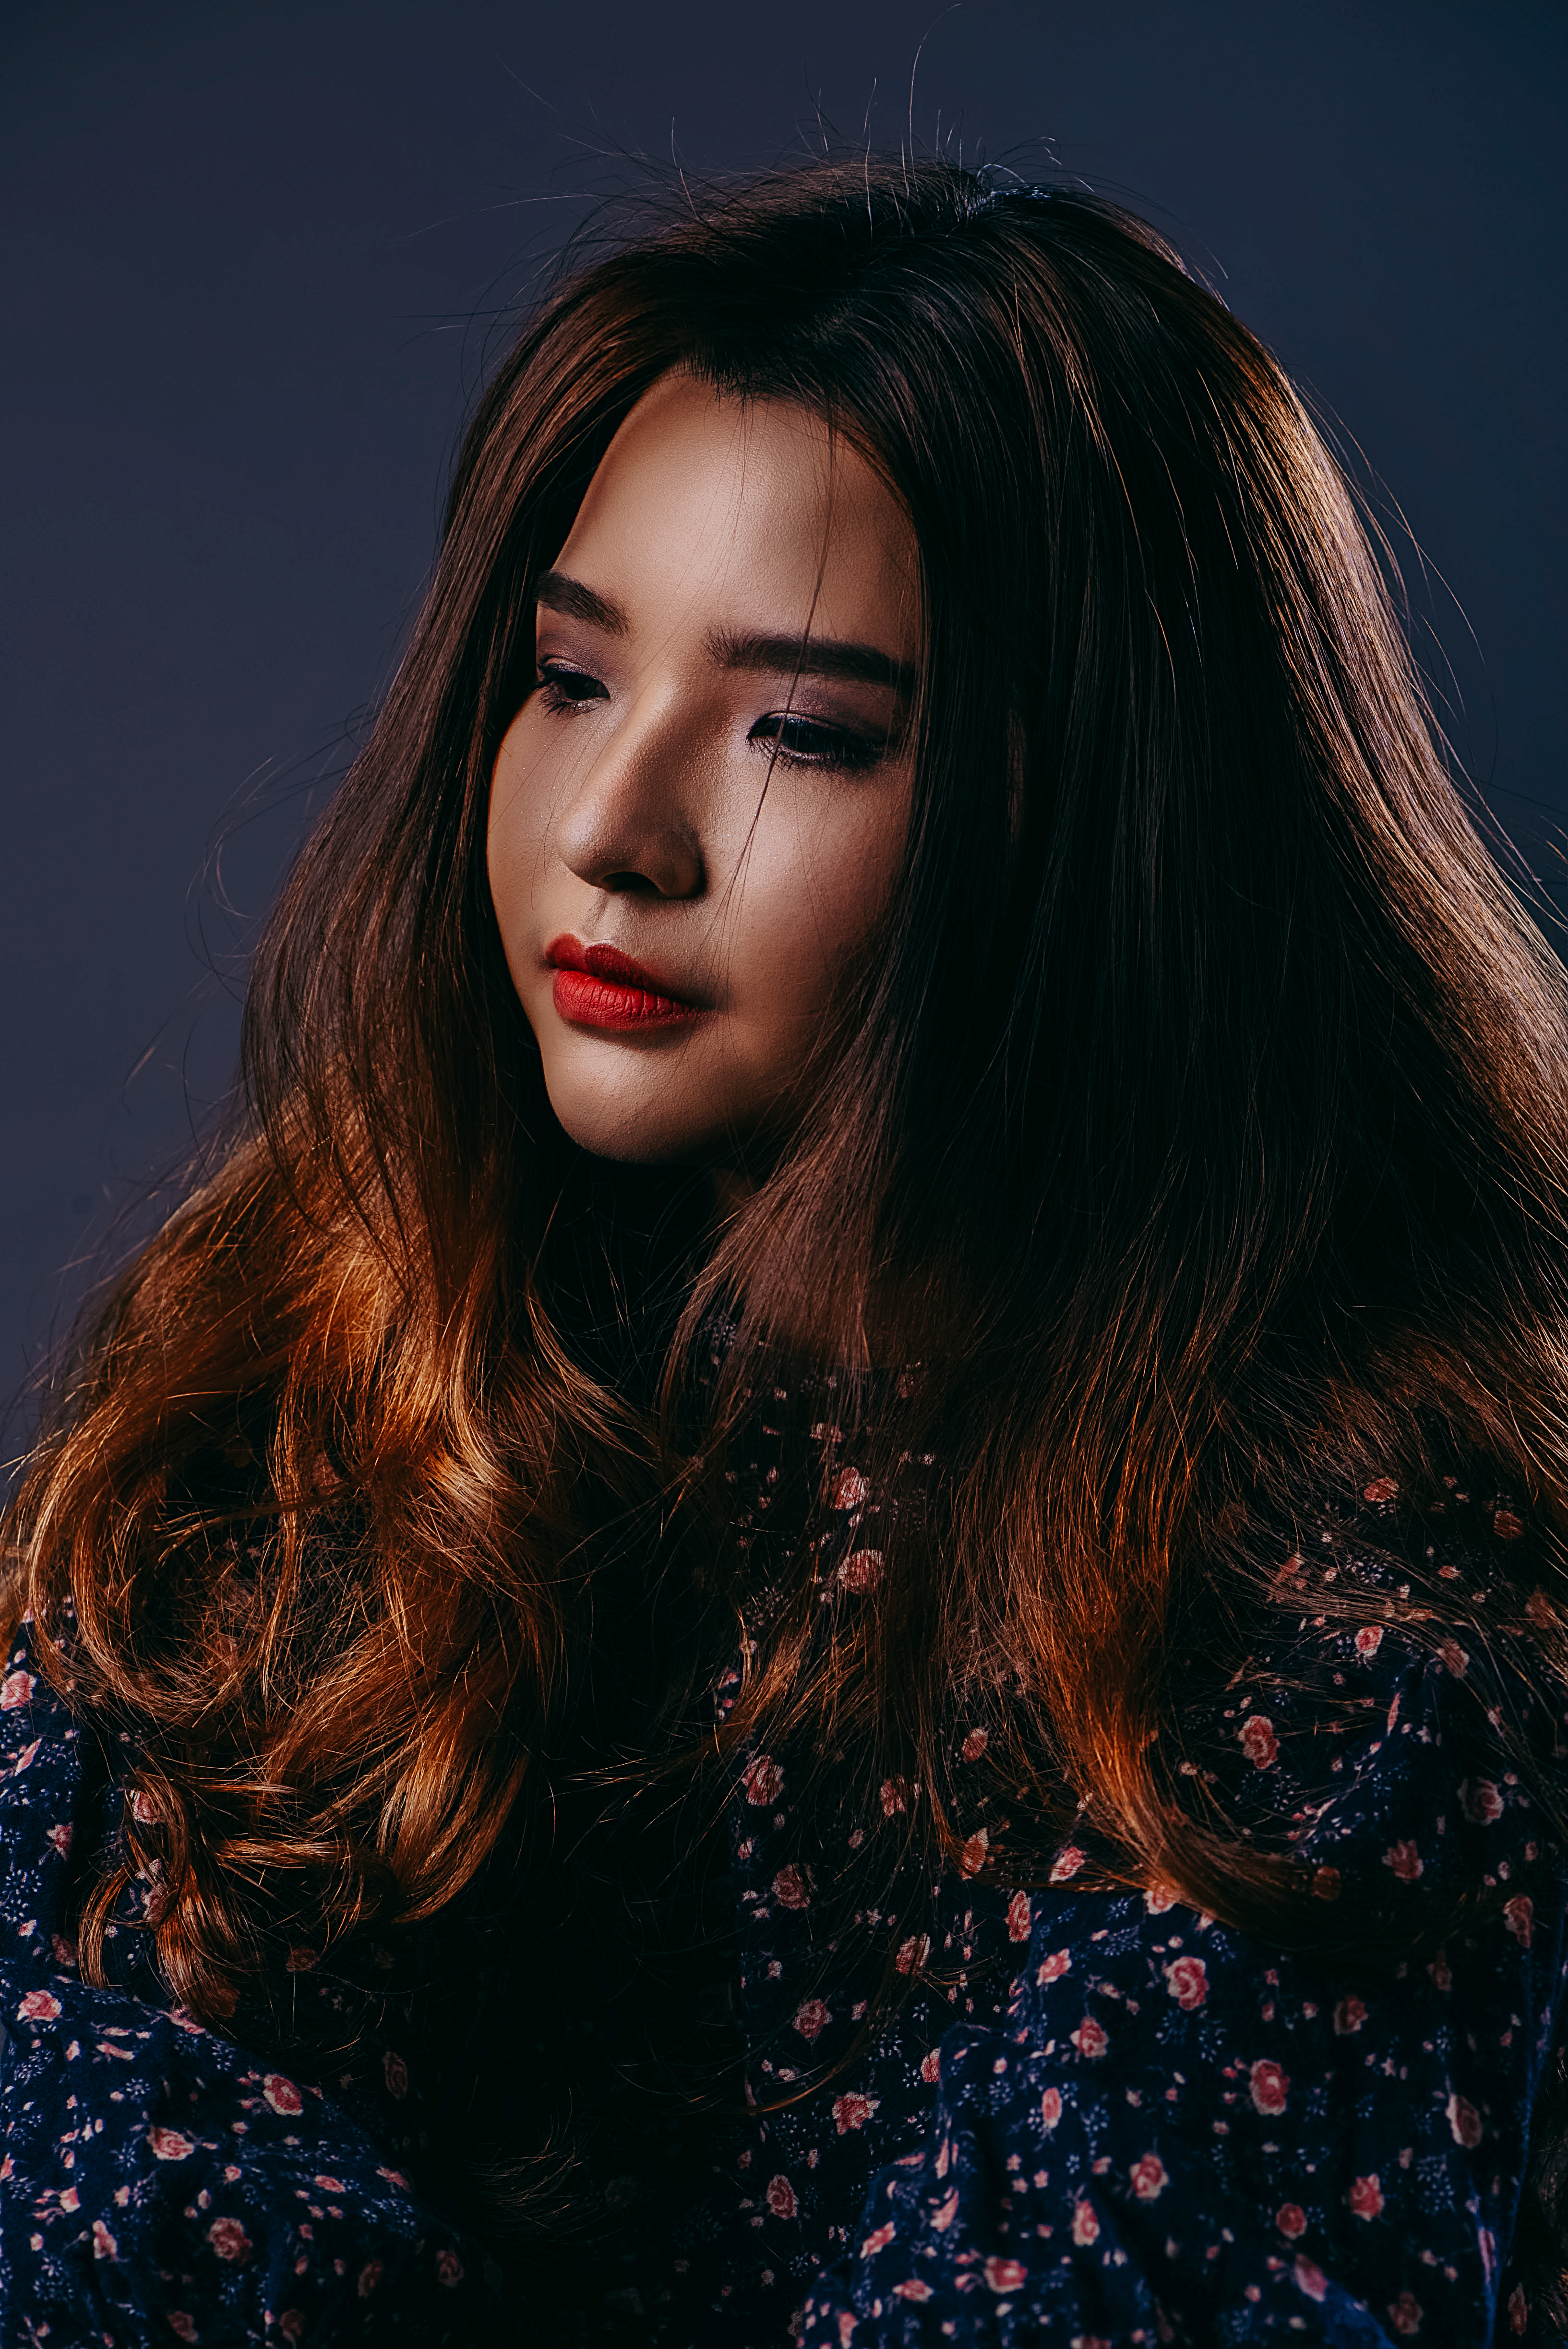
love, cute, portrait, beautiful, happy, girl, hair, beauty, human hair color, model, hairstyle, fashion model, long hair, black hair, lip, brown hair, hair coloring, supermodel, photo shoot, darkness